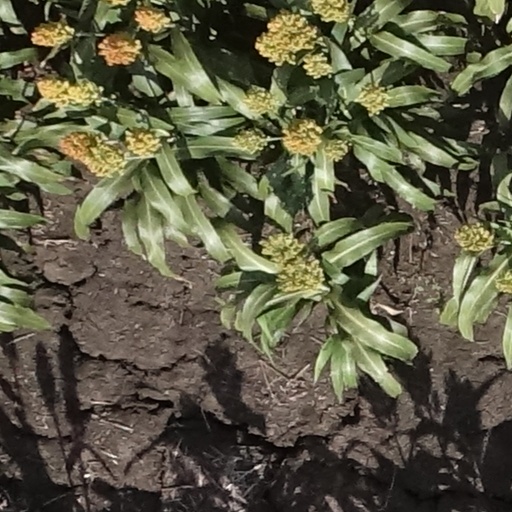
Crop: sorghum